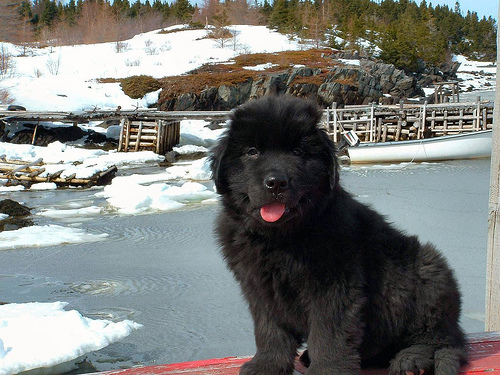
Animal: dog
Breed: newfoundland